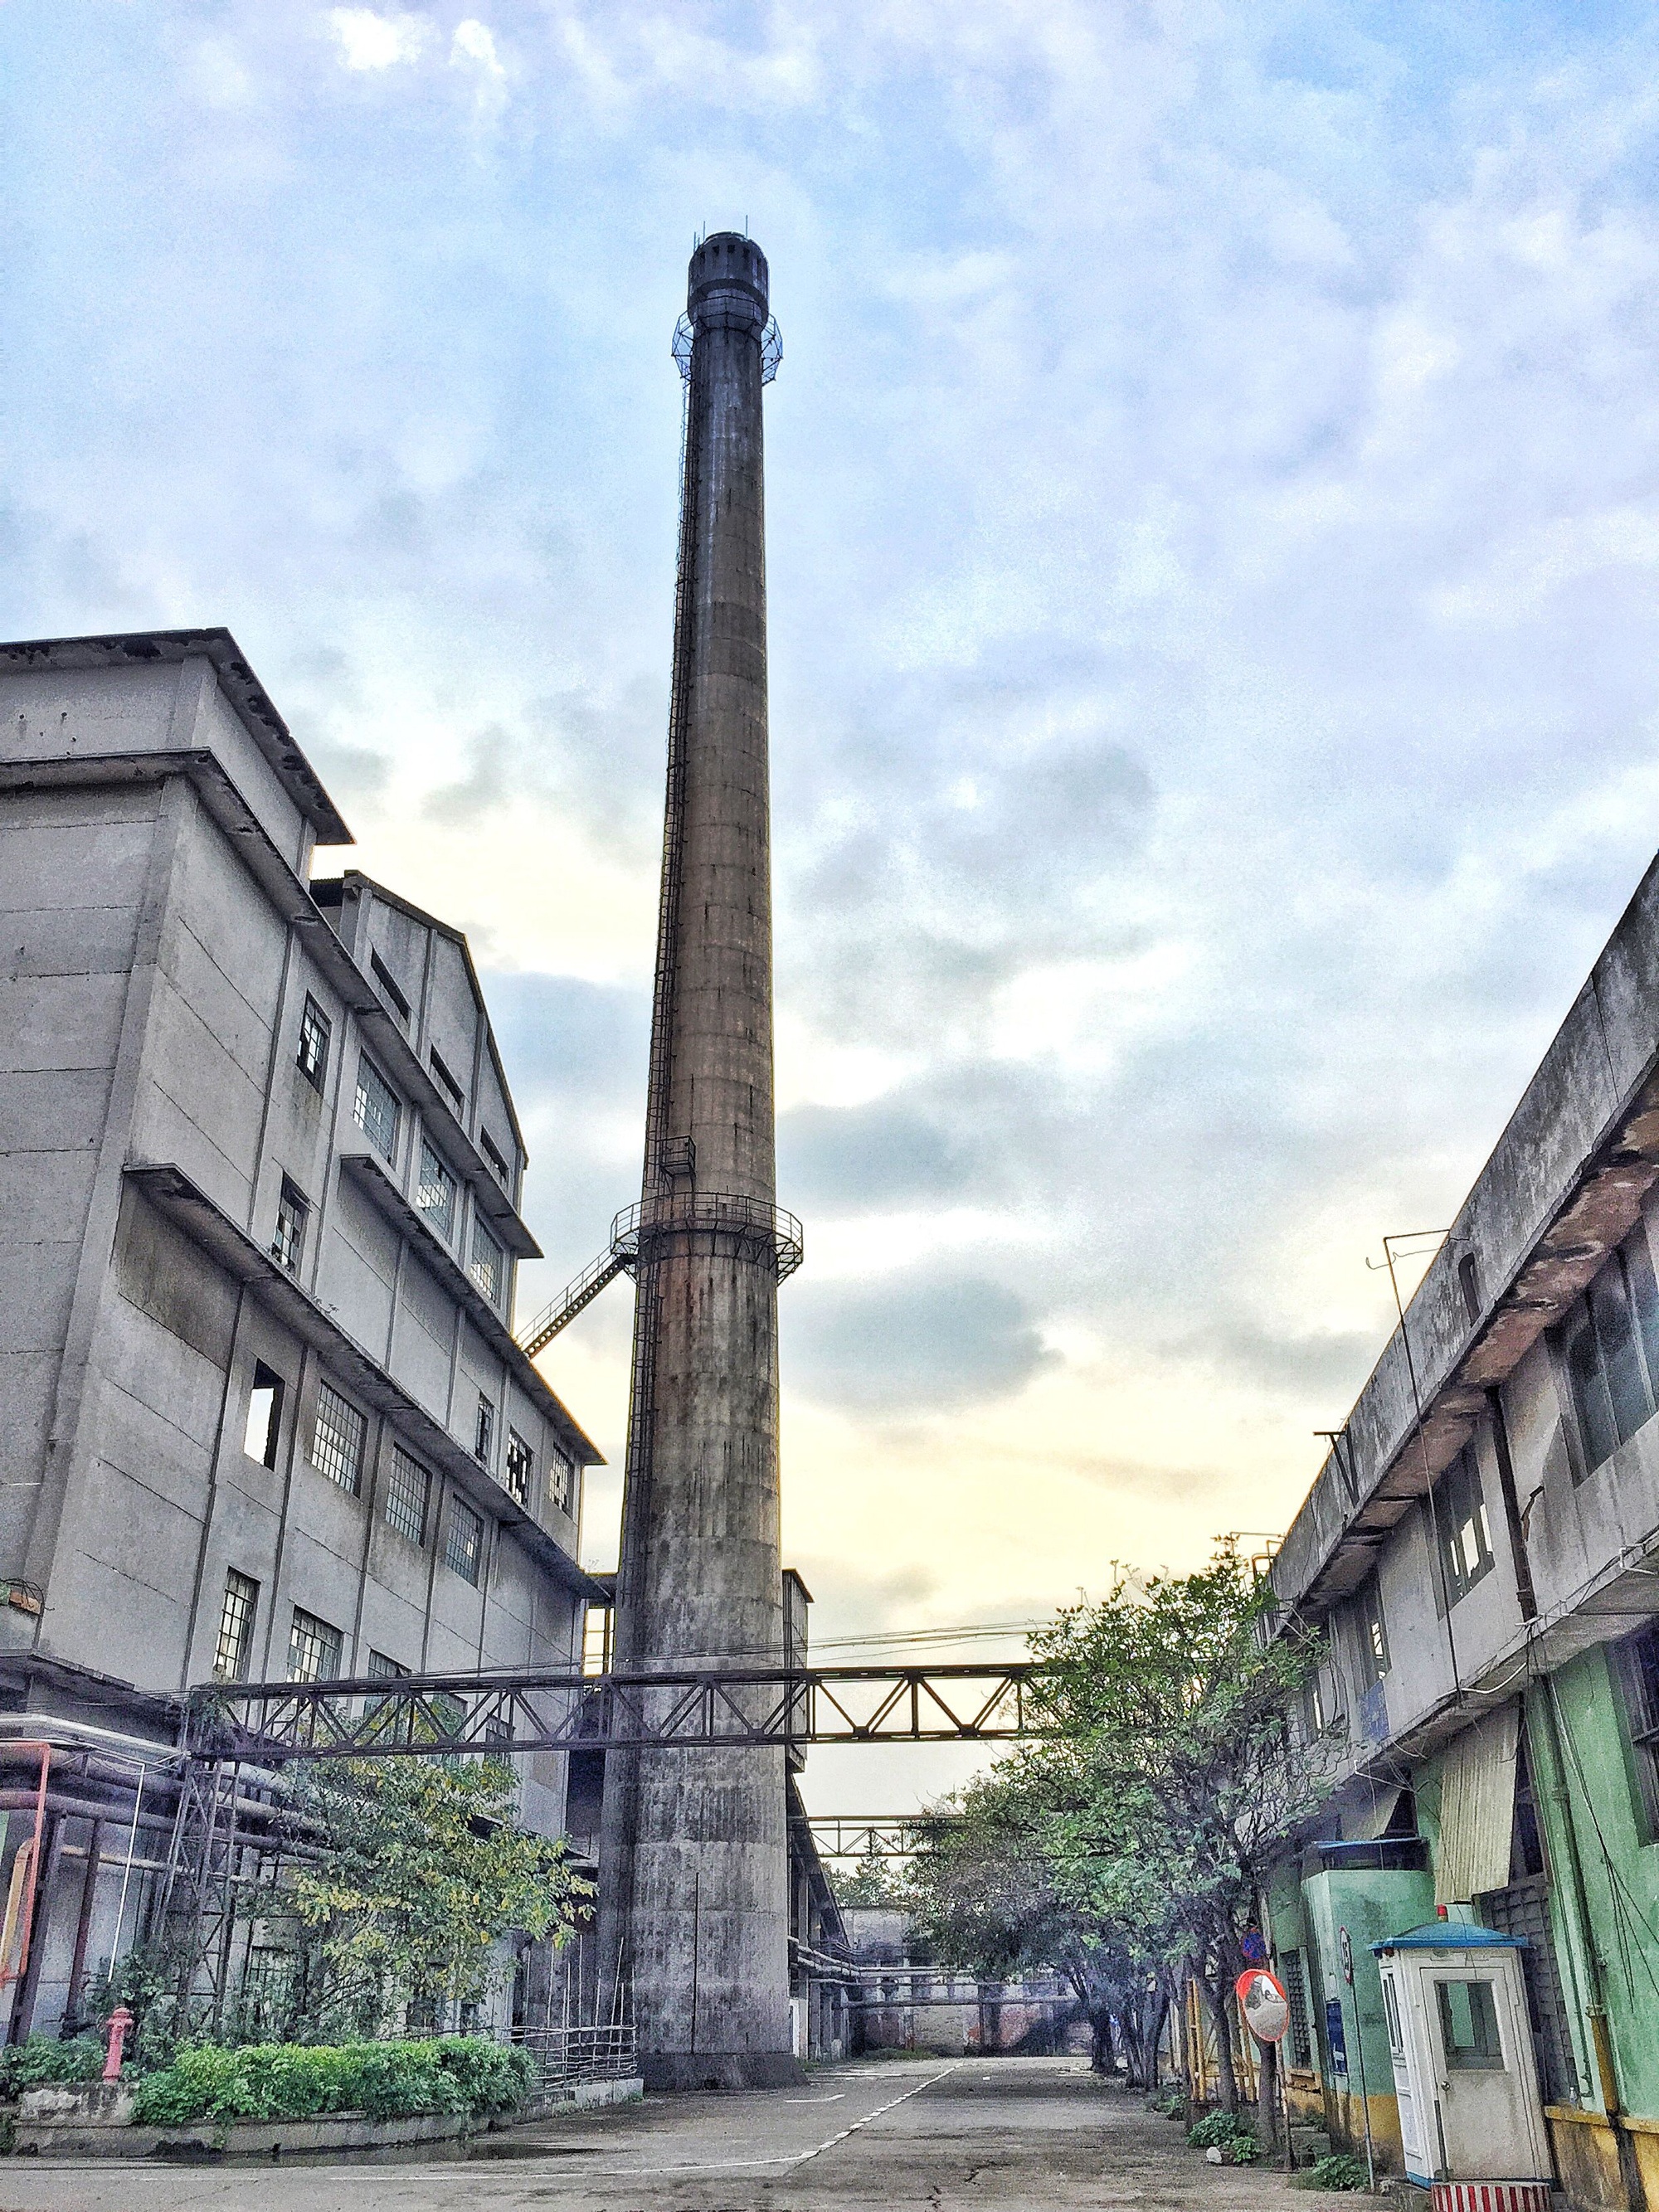
architecture, structure, skyscraper, monument, cityscape, statue, tower, landmark, canton, sandy bay, urban area, panyu sugar factory